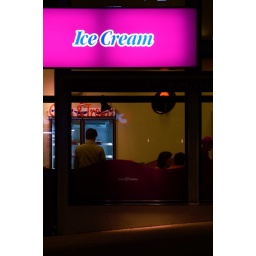
Pink for "Ice Cream" in blue on white